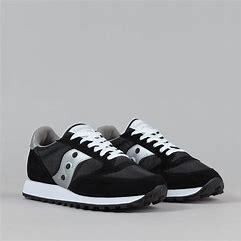
Brand: Saucony
Model: Jazz